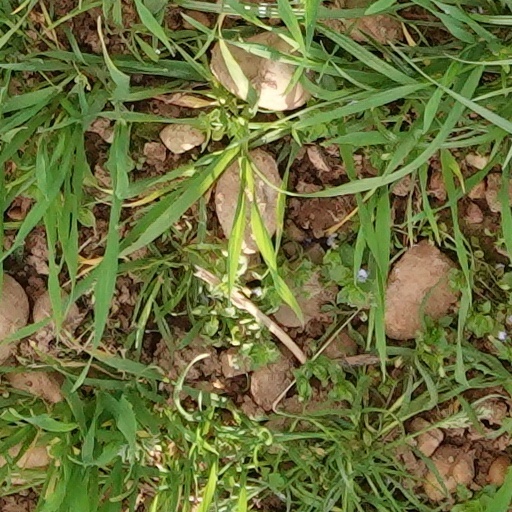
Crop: wheat